Robert W. Ford

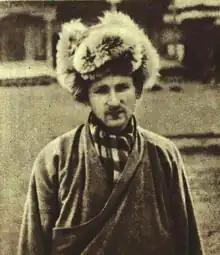
Ford in 1951

In 1945, he joined the British Mission in Lhasa as a radio officer, to replace Reg Fox who had to return to India for medical reasons. He remained in Lhasa from 29 June to 29 September under the supervision of Hugh Richardson and had an audience with the 14-year-old 14th Dalai Lama in Lhasa. The same year he was transferred to Gangtok, Sikkim, where he worked on British India relations with Tibet. In Sikkim, he befriended Rai Saheb Pemba Tsering, the father of Dr. Pemba, the first Tibetan-born doctor trained in western medicine. When India became independent in 1947, Ford (after returning to the UK to be demobbed) returned to Lhasa in May 1948 and was appointed by the Government of Tibet, becoming the first foreigner to be given an official rank in the country. As Tibetans had difficulty in pronouncing "F", "Ford" became "Phodo" (and later in Kham, he was to become known as "Phodo Kusho", "Ford Esquire").